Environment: lab
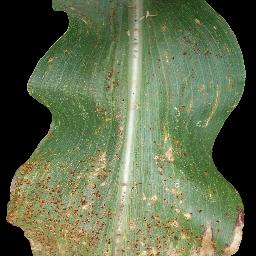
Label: common_rust